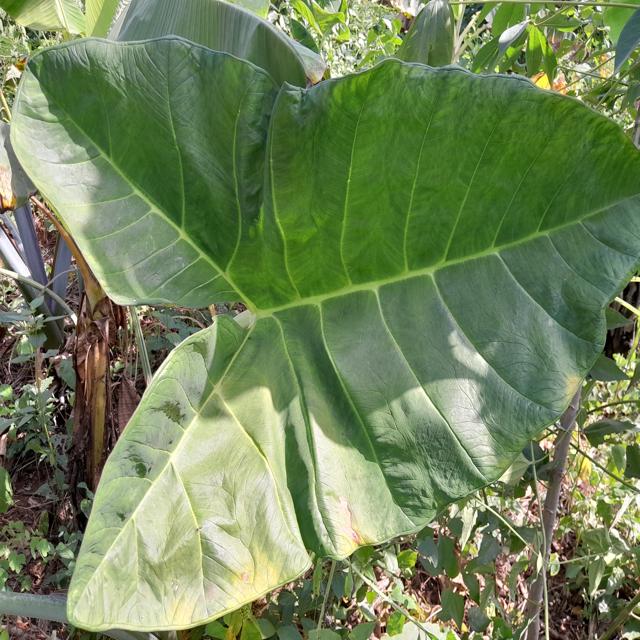
Label: Early_Blight